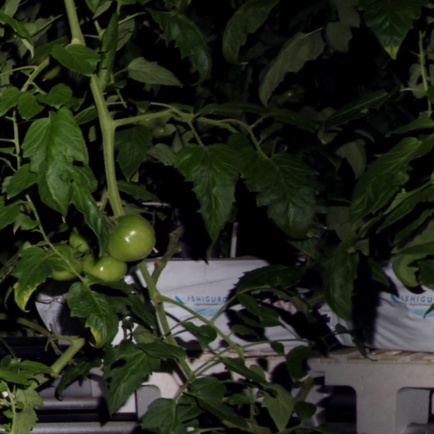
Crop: tomato